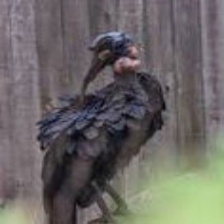
Species: ABYSSINIAN GROUND HORNBILL
Scientific name: BUCORVUS ABYSSINICUS
ImageNet parent category: hornbill